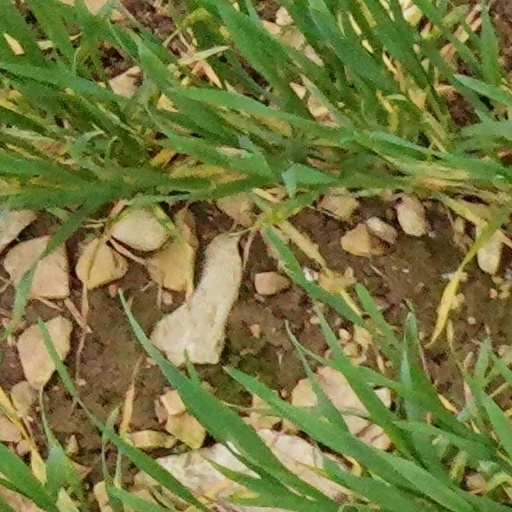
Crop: wheat